Michelle Lambert

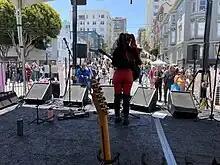
Michelle Lambert at Union Street Festival 2023 – San Francisco, CA

In January 2016, she was elected to be the female face of SkyHigh Radio in the UK. In February 2016, she gave a long interview to the Sound Profile Magazine, where she explains in detail how important women empowerment (that's a recurrent theme in her songs) is for her.